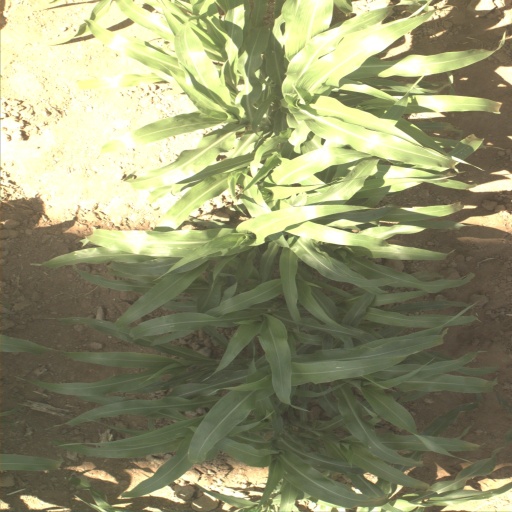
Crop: sorghum